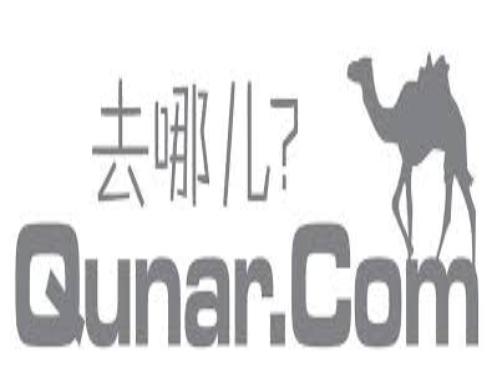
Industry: Leisure